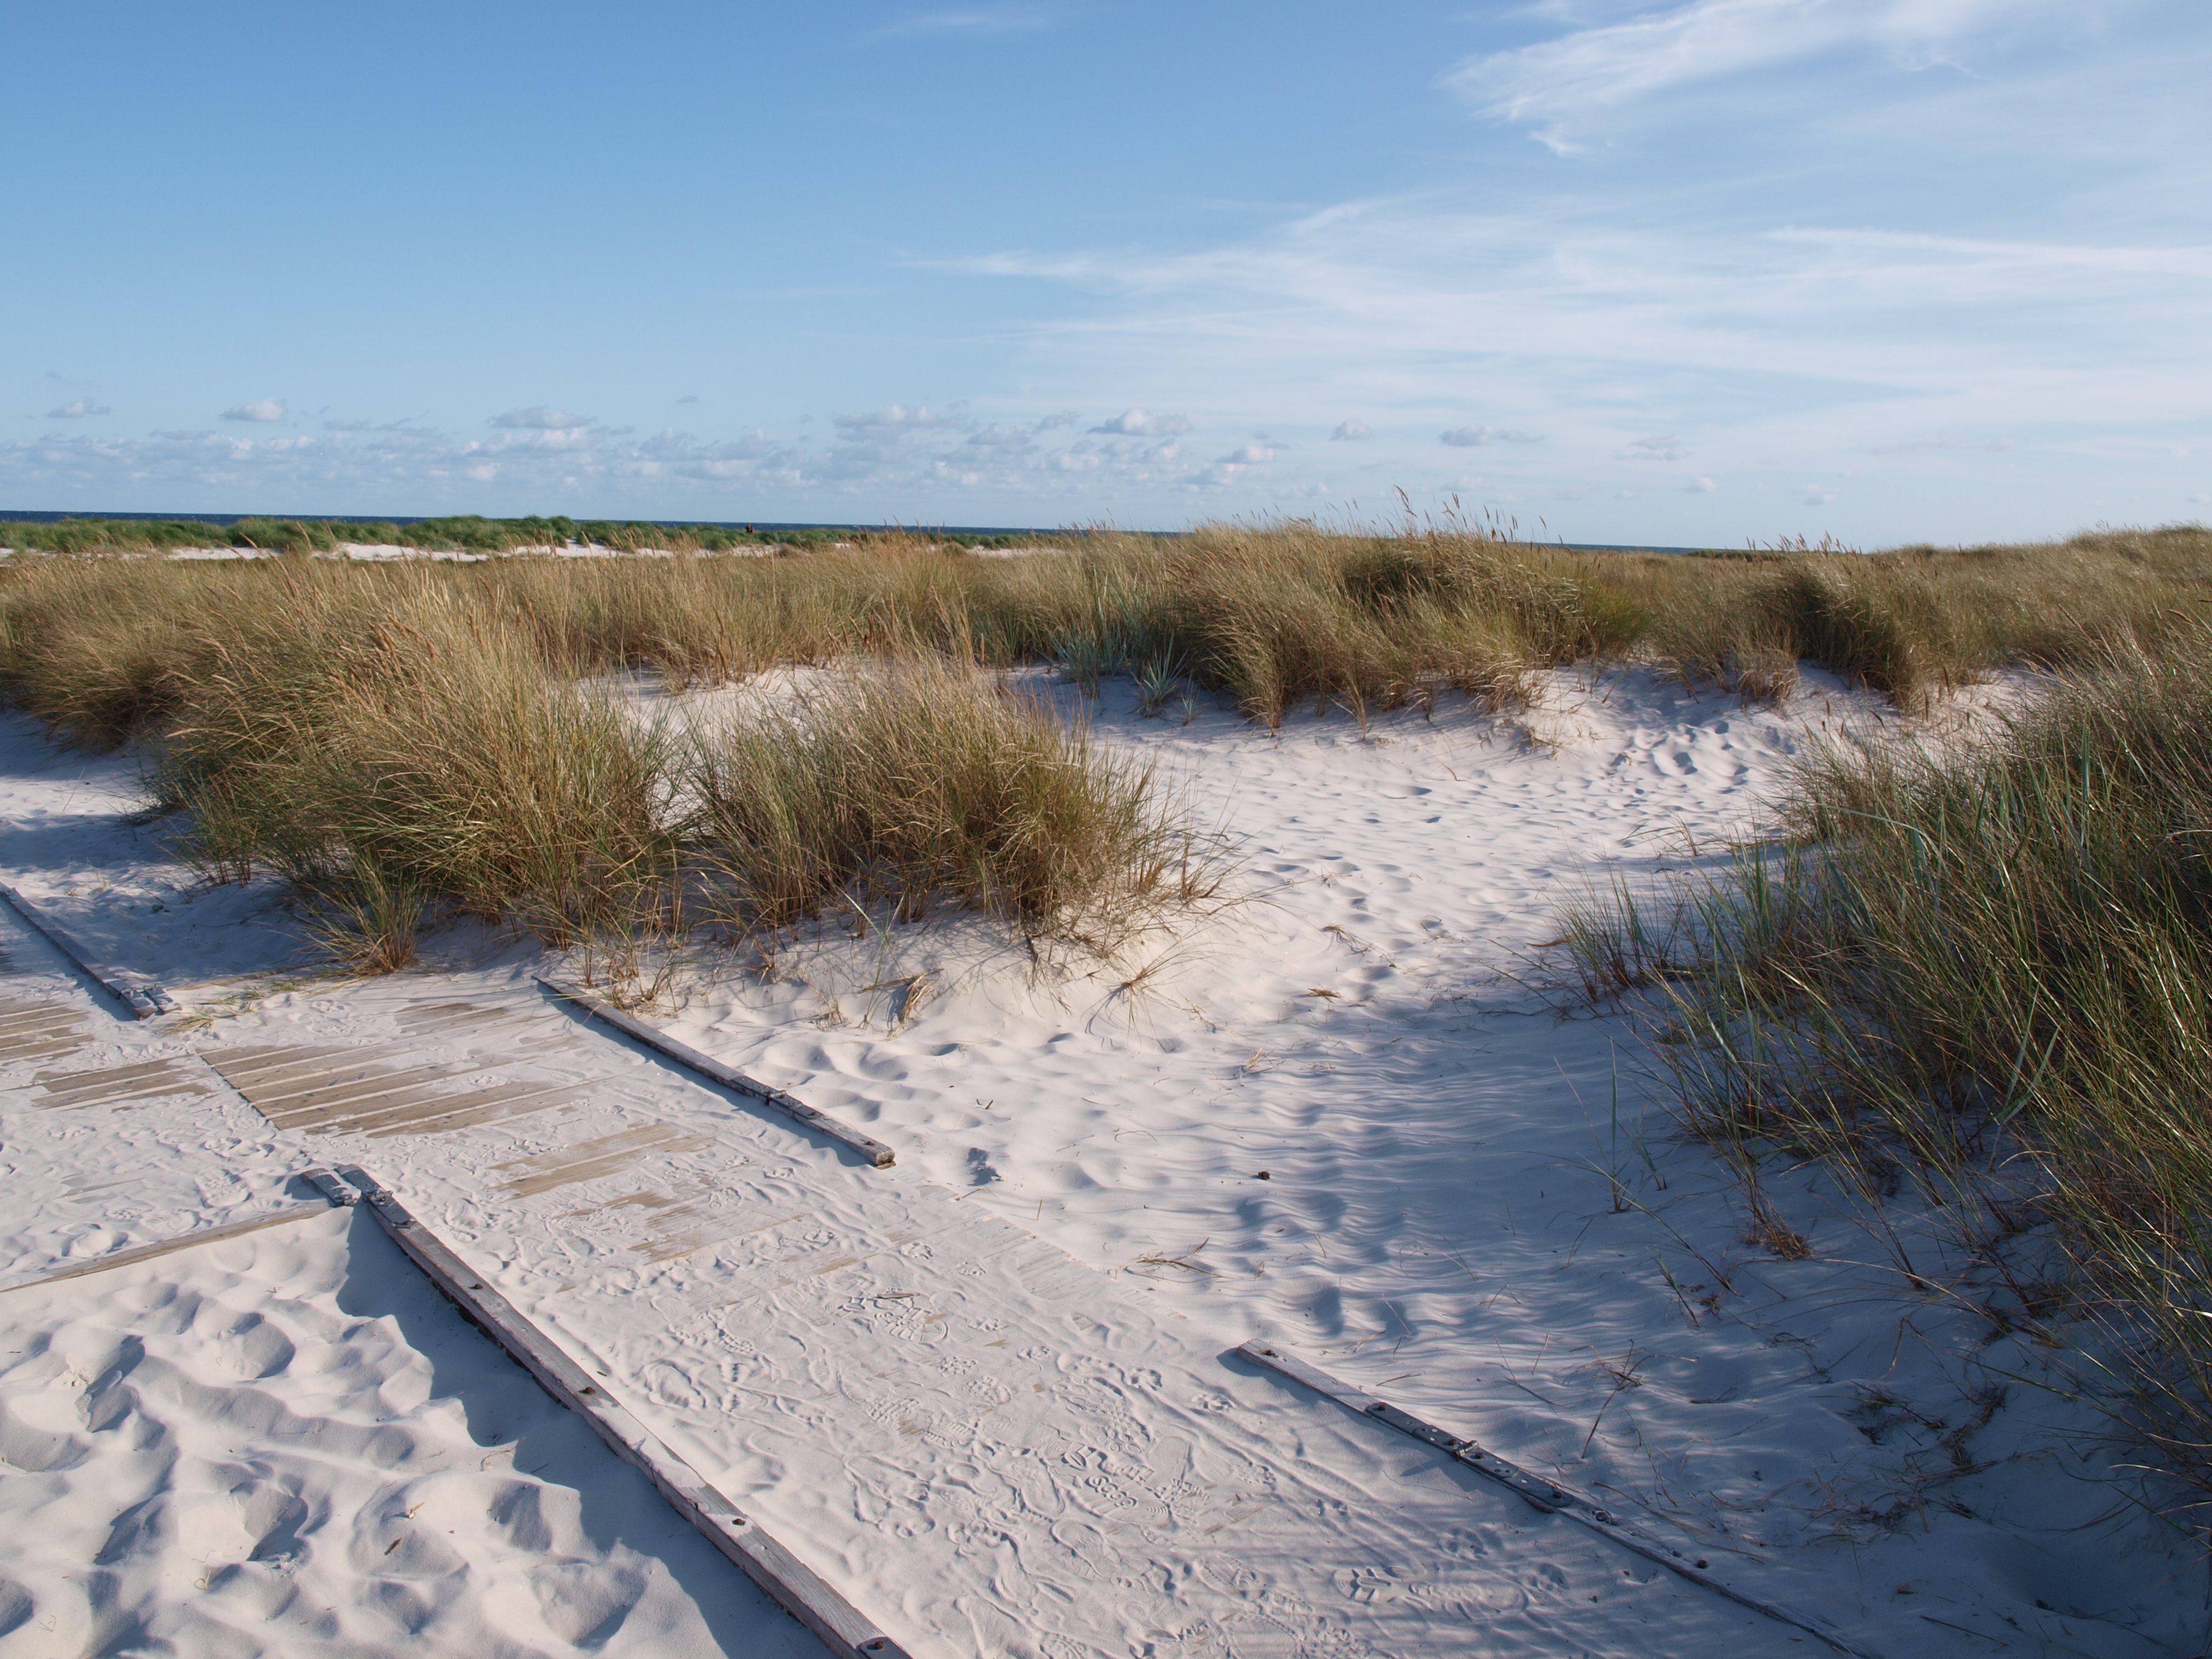
landscape, sea, coast, water, sand, marsh, dune, shore, walkway, wetland, denmark, habitat, ecosystem, baltic sea, dune grass, natural environment